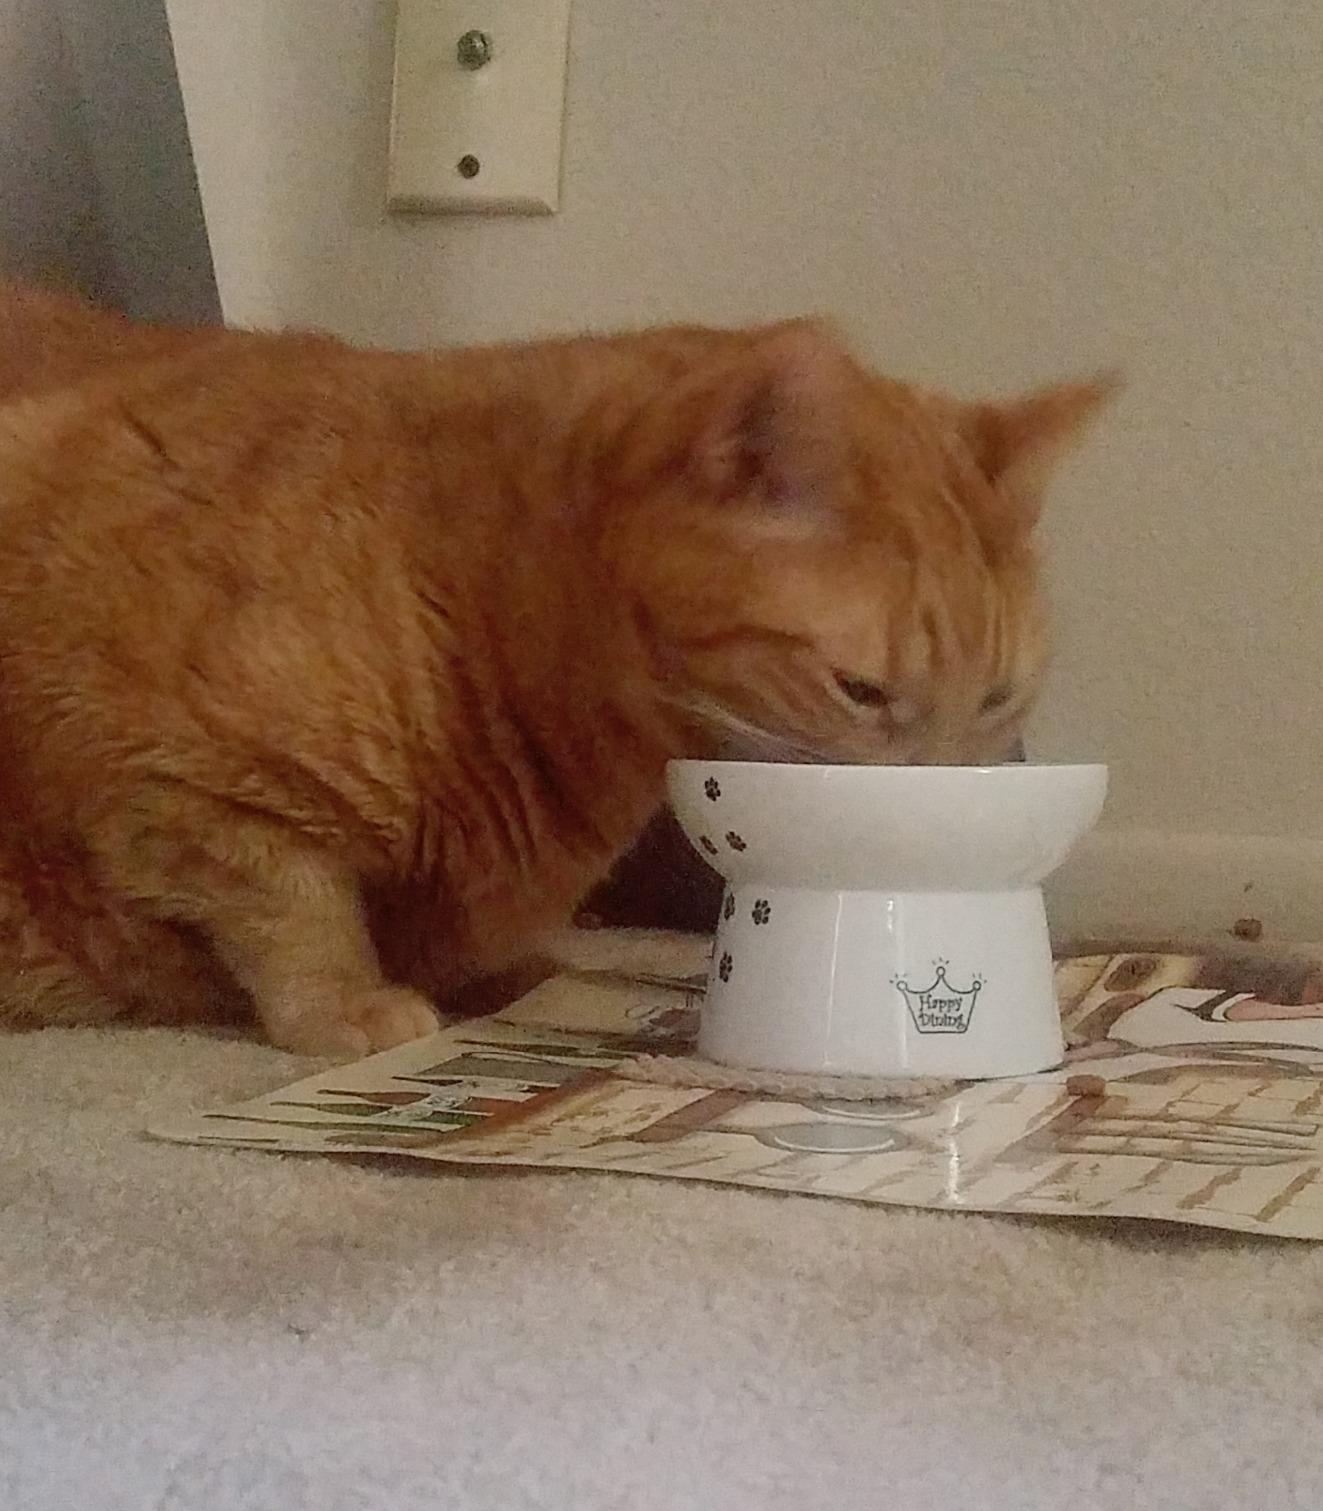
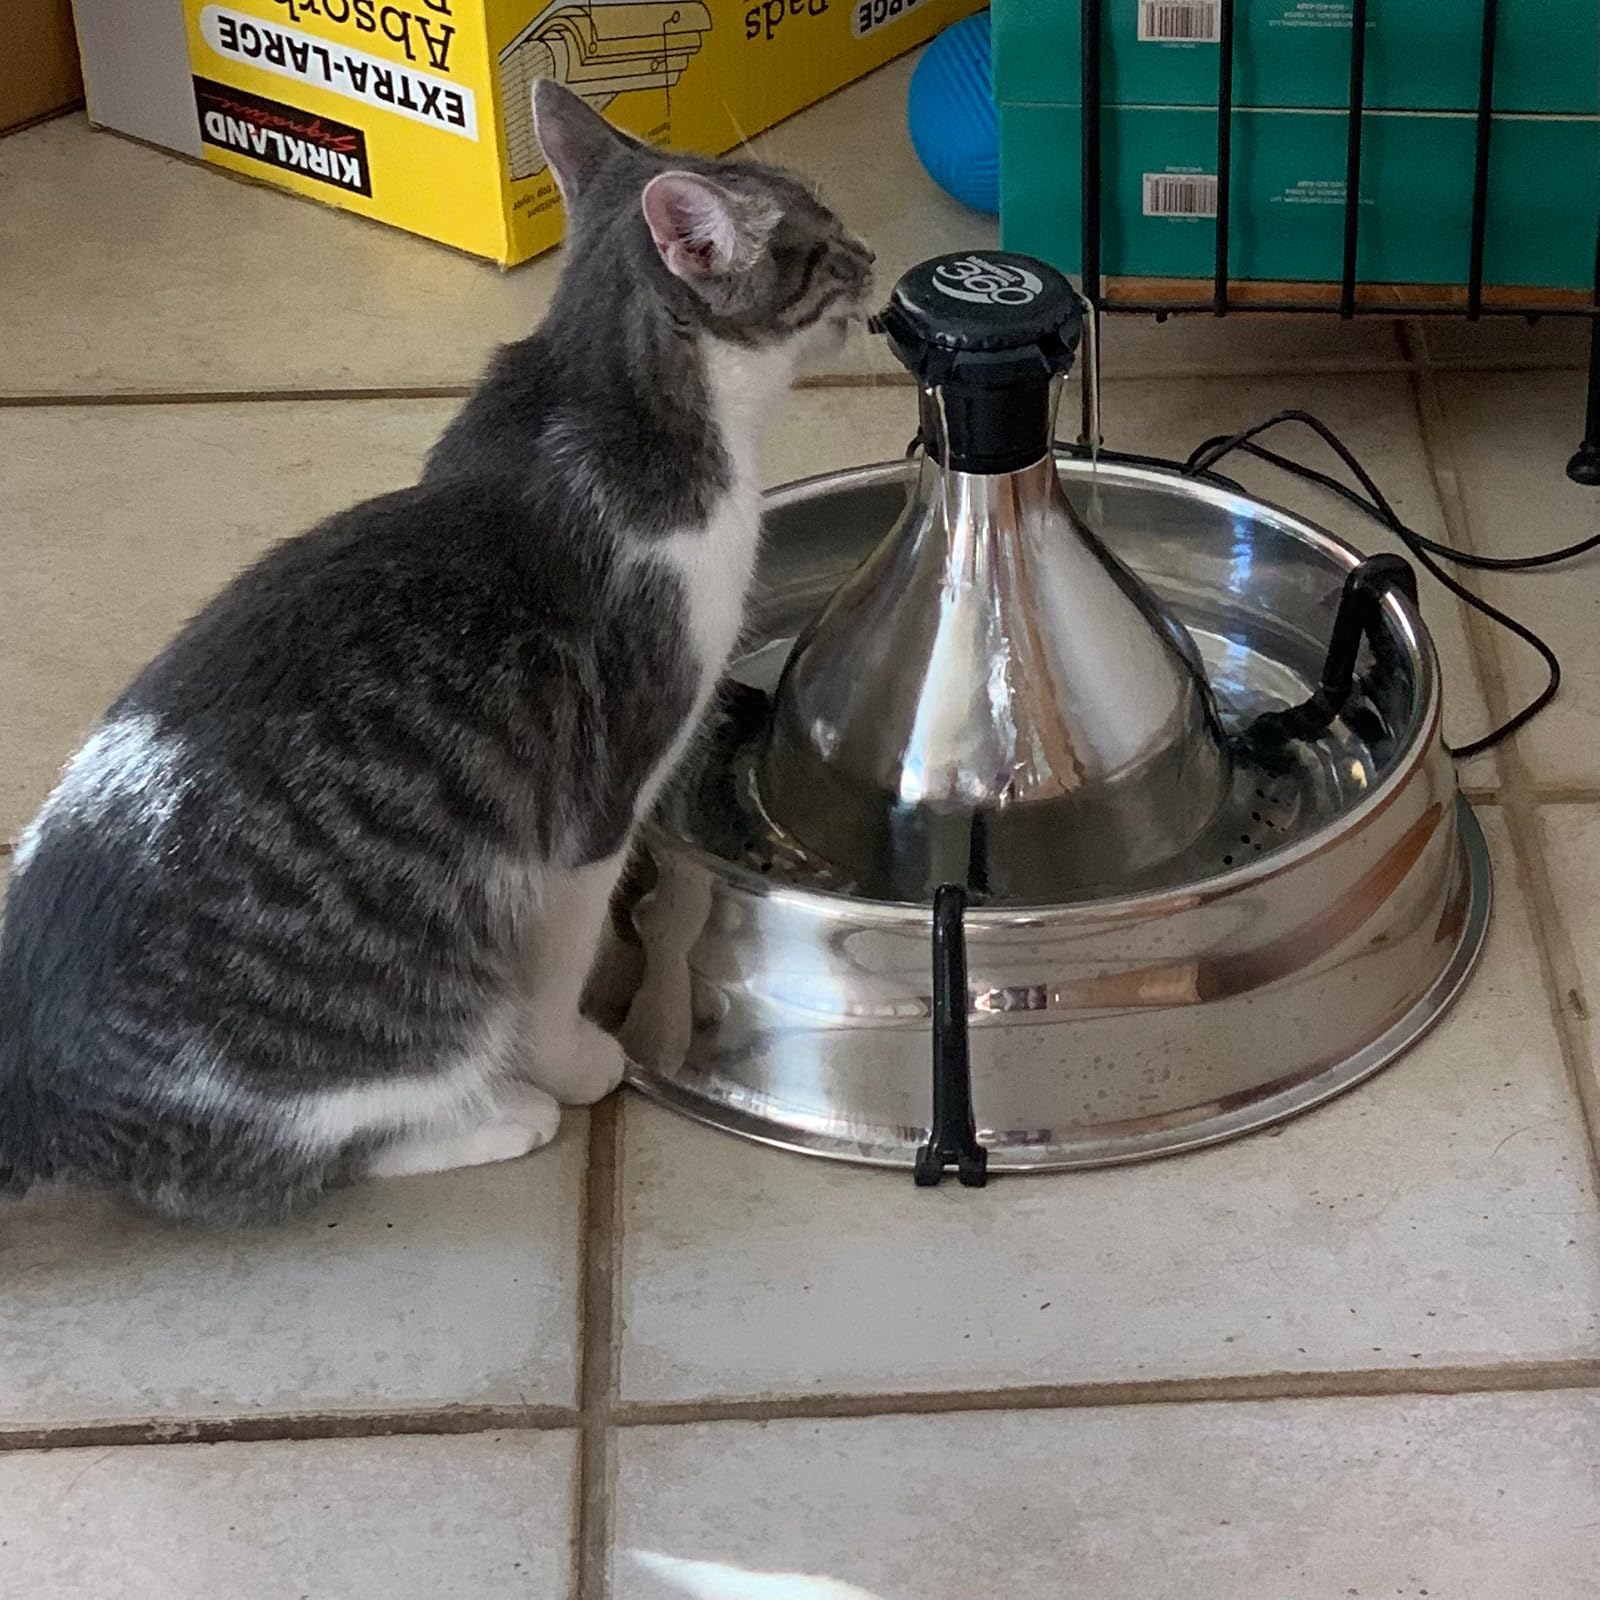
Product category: items_bowl
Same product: no